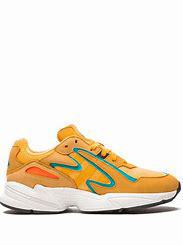
Brand: Adidas
Model: Yung 96 Chasm